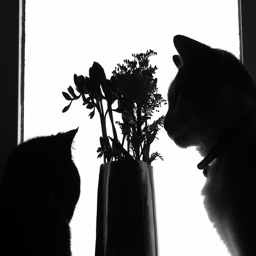
A couple of cats standing on either side of a vase filled with flowers.
The shadow of two cats staring at a vase of flower.
two cats stare at each other in front of a vase
some flowers in a vase near some cats
Two cats staring out a window with a vase with flowers in it between them.